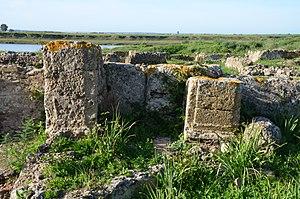
Thamusida est un port fluvial de l'époque romaine au Maroc, sur la rive gauche du fleuve Sebou, au lieu-dit Sidi Ali ben Ahmed. La petite ville antique est située à 10 km à vol d'oiseau de la ville actuelle de Kénitra et à environ 23 km à vol d'oiseau, au nord-est de Mehdia. Elle est approximativement à mi-chemin entre Sala et Banasa, dans une zone exposée aux inondations, le site demeurant alors émergé et communiquant avec un vaste hinterland. Il était facile à défendre. La forêt voisine de la Mâamora a sans doute fourni les matériaux de construction. Le fleuve poissonneux et navigable en amont et en aval ainsi que les terres alentour cultivables en ont fait un centre d'occupation important.